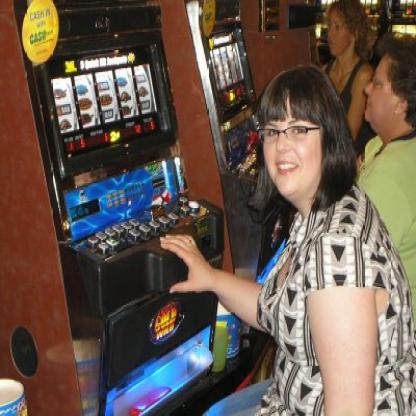
Scene: Indoor